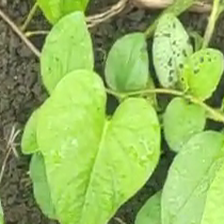
Weed species: Kena_(Commplina_benghalensio)